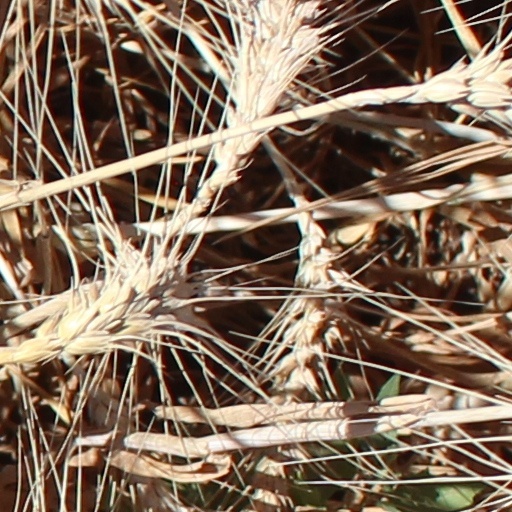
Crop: wheat